The Age for Love

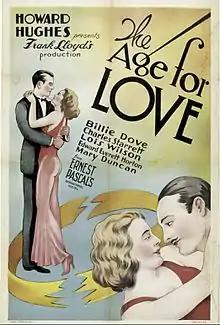
Film poster

The Age for Love is a 1931 American pre-Code comedy film (now lost) directed by Frank Lloyd based on the 1930 novel of the same name by Ernest Pascal. The film was a vehicle for Howard Hughes' mistress Billie Dove. The film was a commercial failure, but this did not stop Hughes funding another film for Billie Dove.